Old Mill Toronto

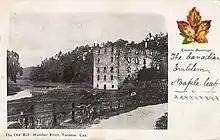
The pictured ruins stood until their demolition in the year 2000.

The Old Mill is near the site of Toronto's first sawmill, built c. 1793. A series of mill complexes were built on the site, all of which were destroyed by fire. The last of these was built in 1848 by William Tyrell and burned in 1881. Its multi-storey ruins stood until the year 2000.